2015 SpongeBob SquarePants 400

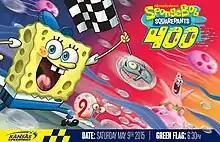
An advertisement for the 2015 SpongeBob SquarePants 400.

Kevin Harvick entered Kansas with a 40-point lead over Martin Truex Jr. after a fourth-place finish at Talladega. Jimmie Johnson entered 52 back following a runner-up finish the week before at Talladega. Joey Logano entered 59 back. Dale Earnhardt Jr. entered 75 back after winning the previous week at Talladega.